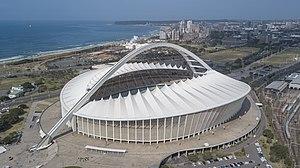
Le Moses Mabhida Stadium ou stade Moses-Mabhida est un stade situé à Durban en Afrique du Sud. Il est consacré au rugby à XV, au football et à l'athlétisme. Le stade est retenu pour accueillir la coupe du monde de football de 2010.